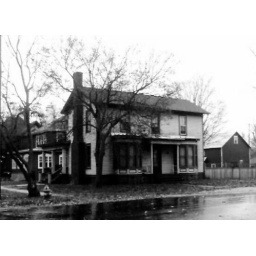
Second house in blue mound